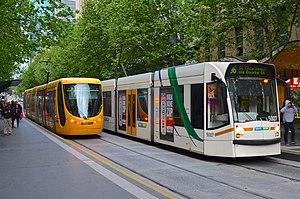
Melbourne est la capitale de l'État du Victoria, en Australie. Deuxième agglomération urbaine du pays après Sydney, le « Grand Melbourne » compte 4 440 300 habitants au recensement officiel de 2014. La ville est située sur la baie de Port Phillip, laquelle ouvre sur le détroit de Bass. Ses habitants sont les Melbourniens. Melbourne est un important centre commercial, industriel et culturel. La ville est souvent qualifiée de capitale « sportive et culturelle » de l'Australie, car elle abrite de nombreuses manifestations et institutions culturelles et sportives parmi les plus importantes du pays.